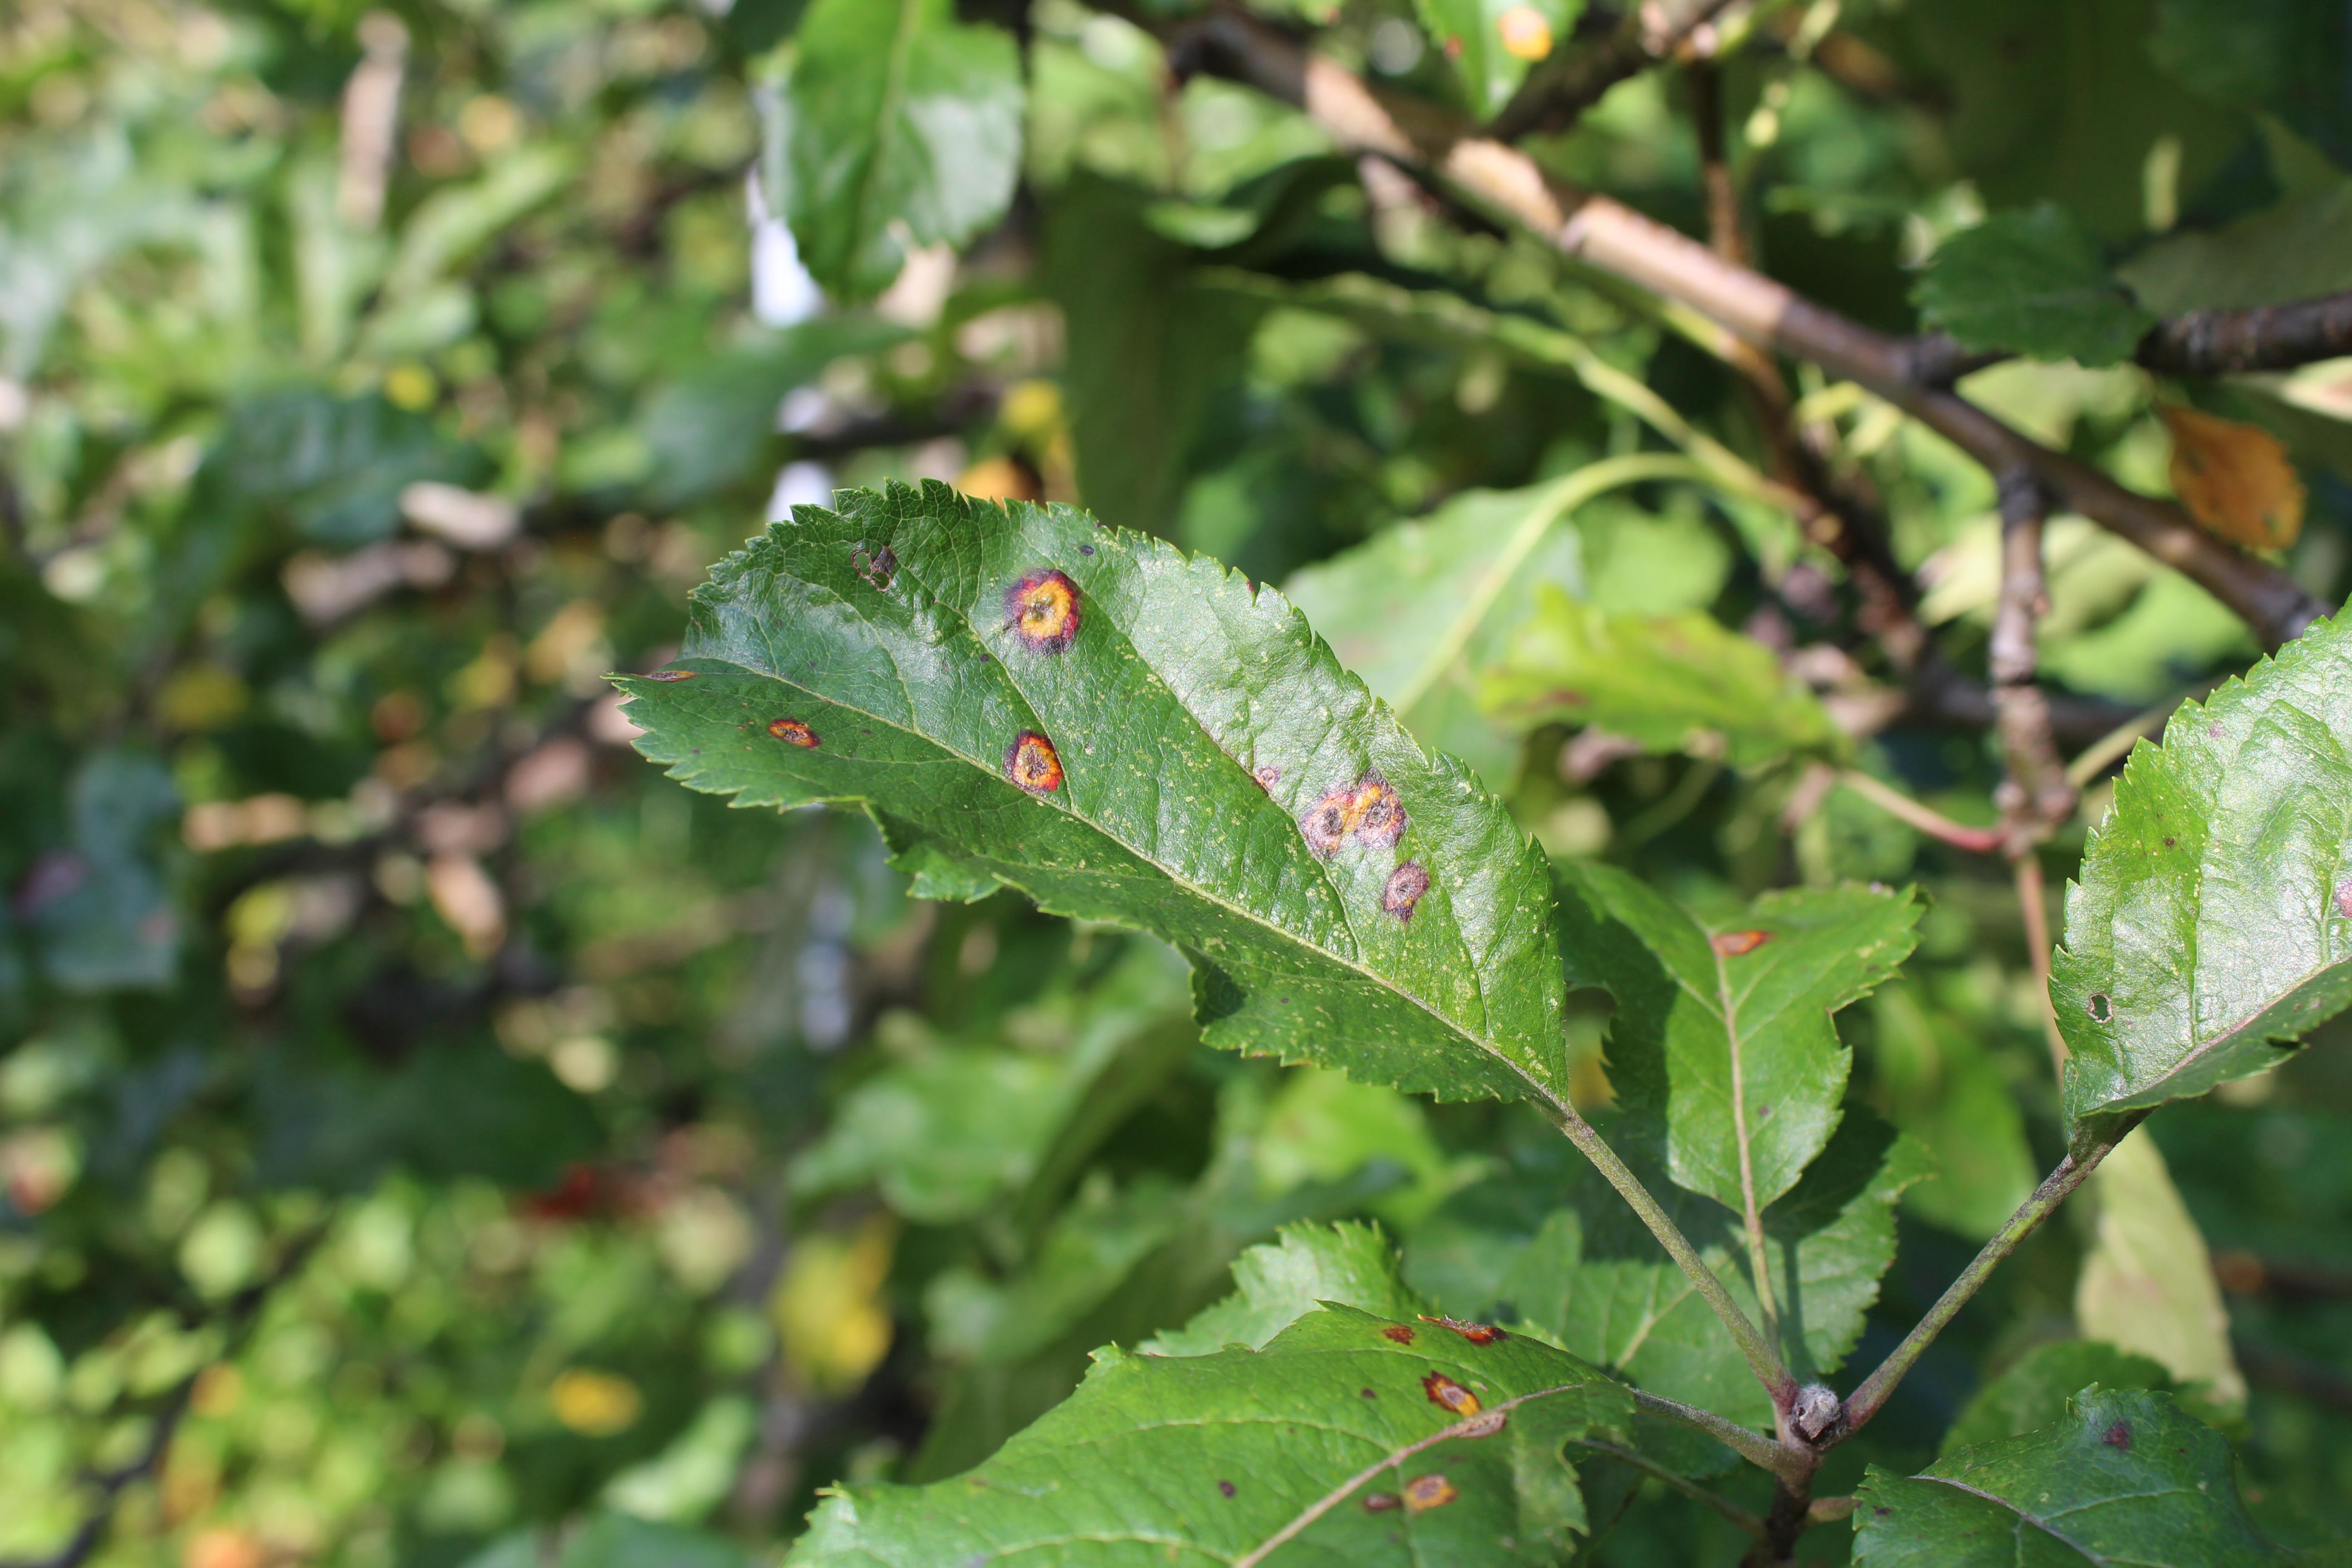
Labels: rust